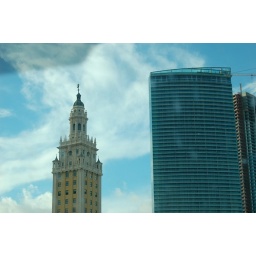
A study in contrasts - a classic historic building right acorss the street from a sleek new building in MIami